Avelino Coelho da Silva

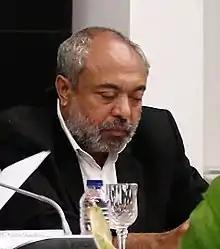
Avelino Coelho da Silva

Avelino Maria Coelho da Silva (b. Laclubar, Manatuto) was one of the candidates in the Presidential Elections in East Timor in April 2007.